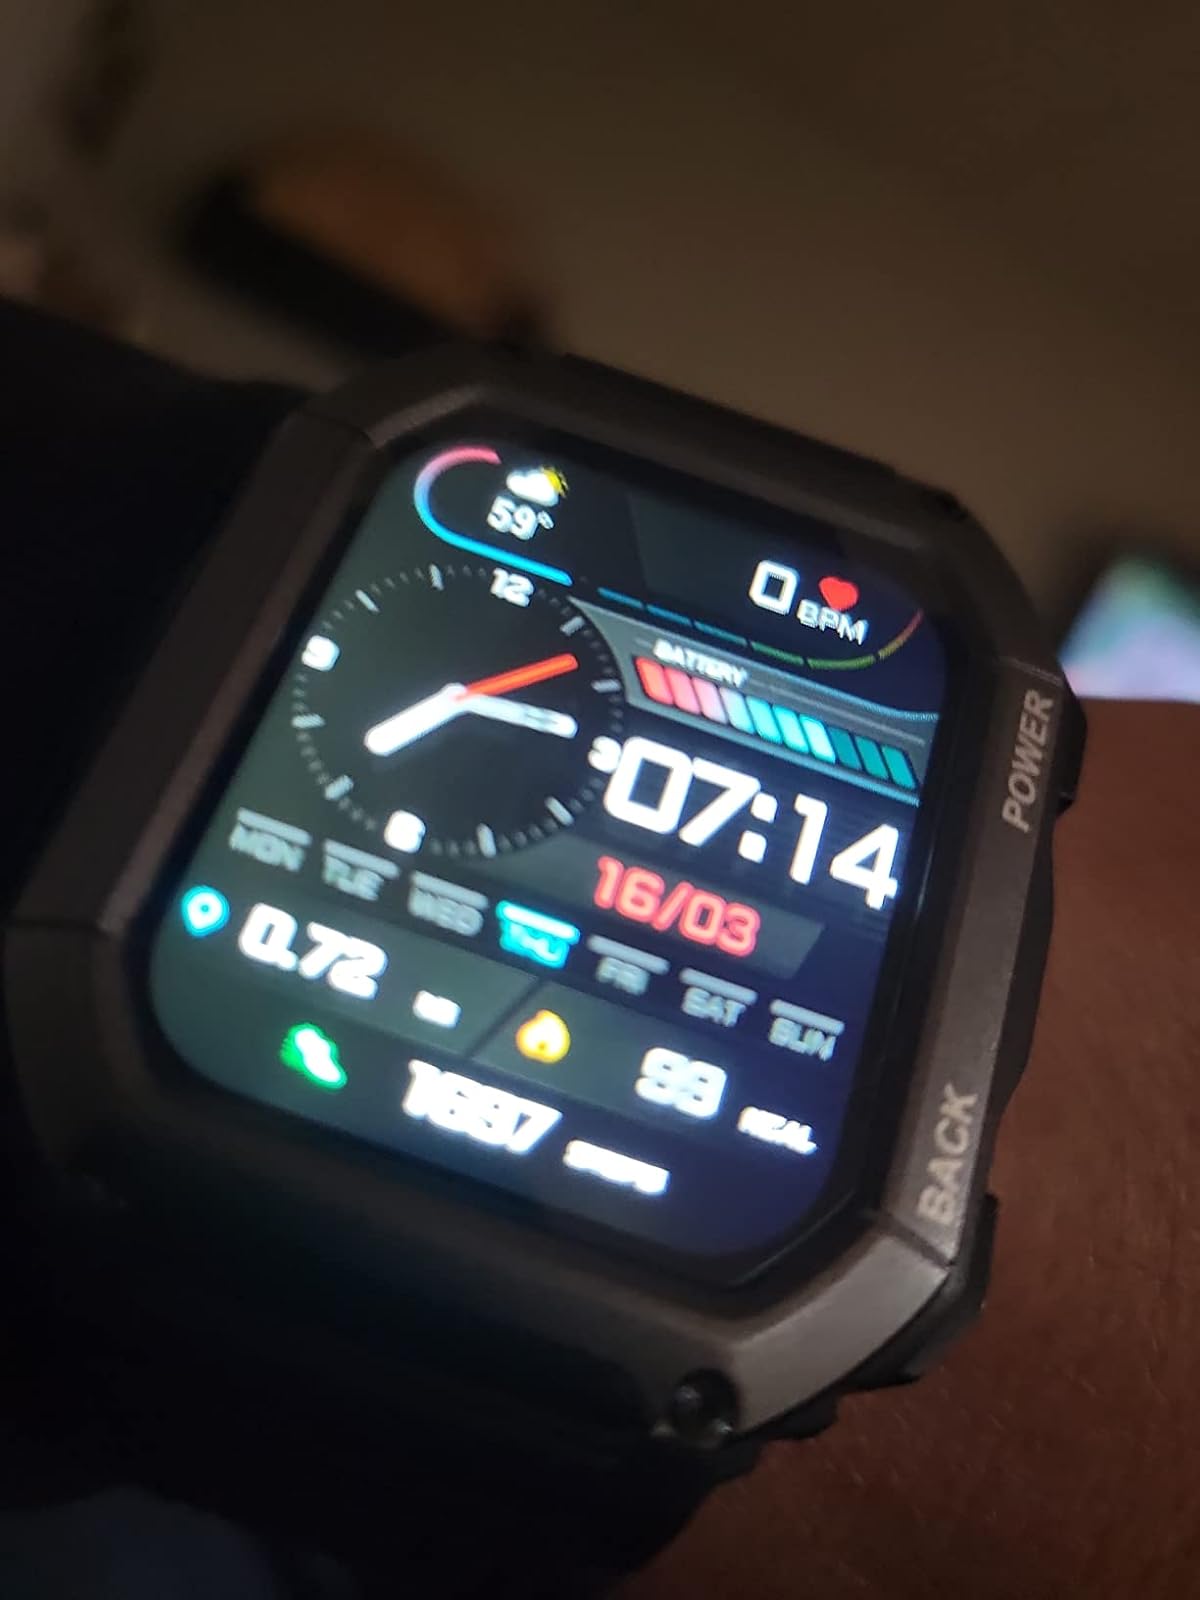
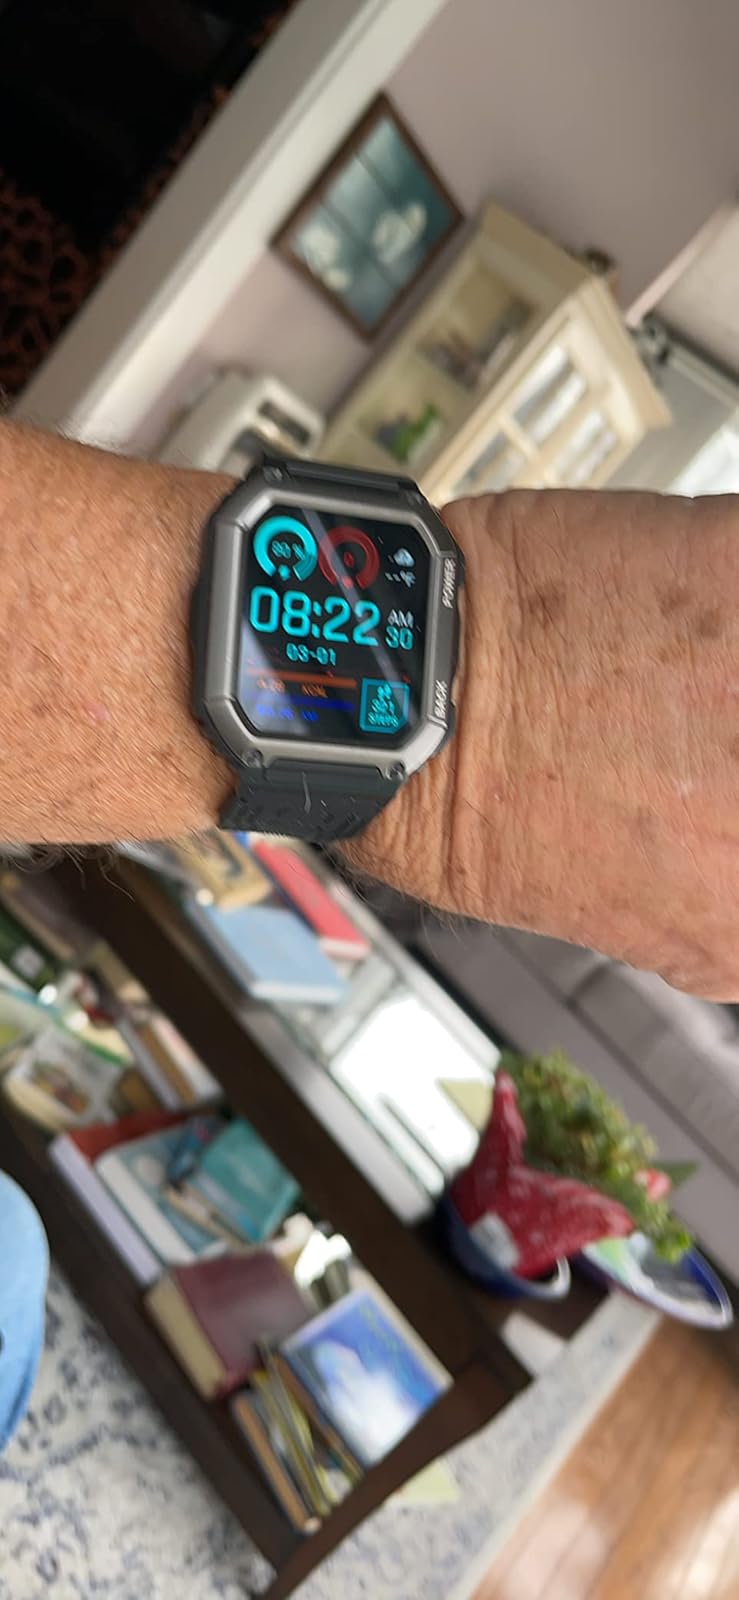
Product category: smartwatch
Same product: yes